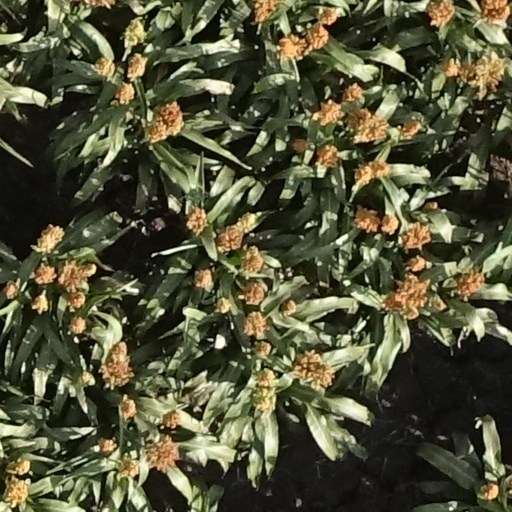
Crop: sorghum